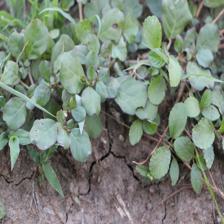
Label: BroadLeafWeed